Cilicia

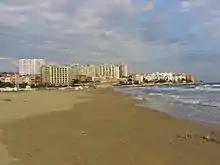
Yemiskumu Beach (Ayaş, Erdemli district of Mersin Province)

Hetoum I (r. 1226–1270) made an alliance with the Mongols, sending his brother Sempad to the Mongol court in person. The Mongols then assisted with the defence of Cilicia from the Mamluks of Egypt, until the Mongols themselves converted to Islam.